Cuba

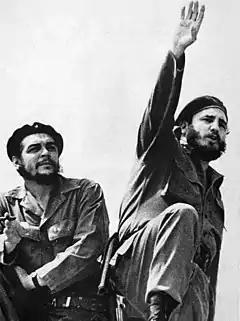
Che Guevara and Fidel Castro, photographed by Alberto Korda in 1961

After finishing his term in 1944, Batista lived in Florida, returning to Cuba to run for president in 1952. Facing inevitable electoral defeat, he led a military coup that preempted the election. Back in power, and receiving financial, military, and logistical support from the United States government, Batista suspended the 1940 constitution and revoked most political liberties, including the right to strike. He then aligned with the wealthiest landowners who owned the largest sugar plantations, and presided over a stagnating economy that widened the gap between rich and poor Cubans. Batista outlawed the Cuban Communist Party in 1952. After the coup, Cuba had Latin America's highest per capita consumption rates of meat, vegetables, cereals, automobiles, telephones and radios, though about one-third of the population was considered poor and enjoyed relatively little of this consumption. However, in his "History Will Absolve Me" speech, Fidel Castro mentioned that national issues relating to land, industrialization, housing, unemployment, education, and health were contemporary problems.